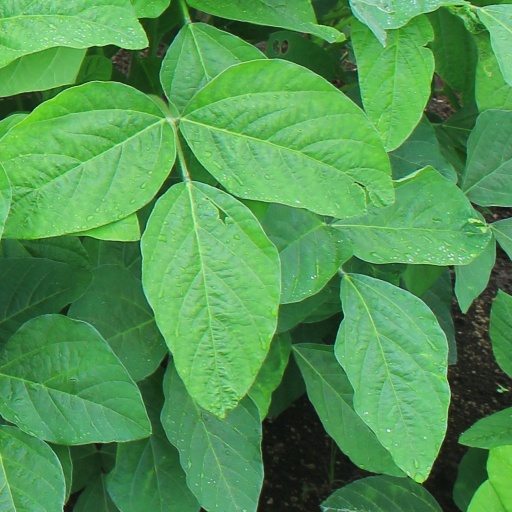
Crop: soybean